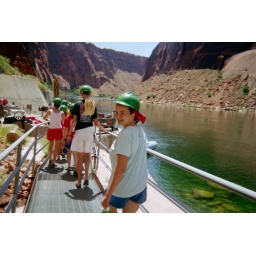
Me in my awesome green hard hat